Supermodel

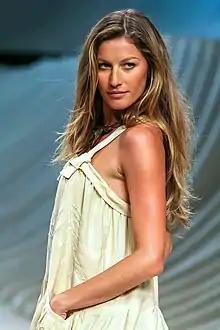
Gisele Bündchen was the world's highest-paid supermodel between 2002 and 2016.

A supermodel is a highly paid fashion model who has a worldwide reputation and background in "haute couture" and commercial modeling. The term became popular in the 1990s.